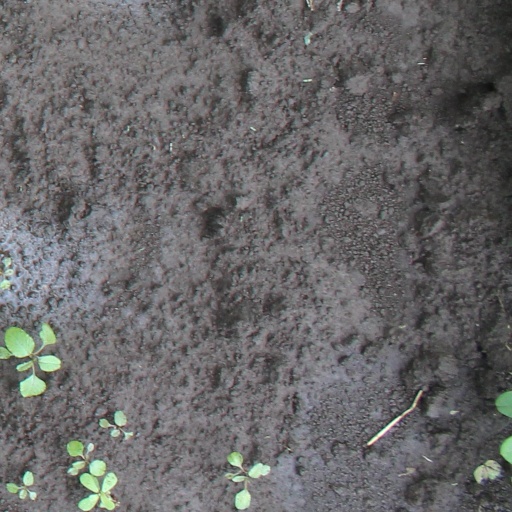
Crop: soybean